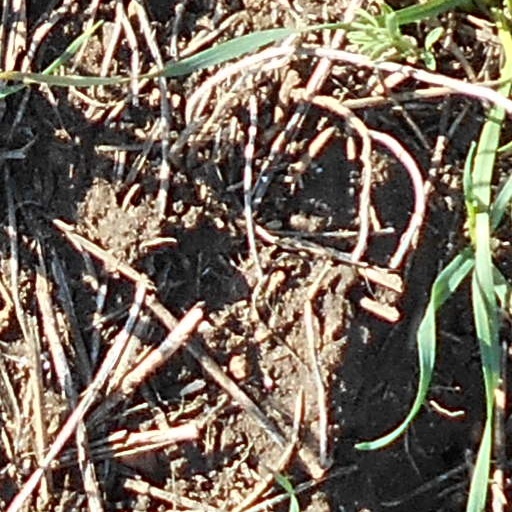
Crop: wheat